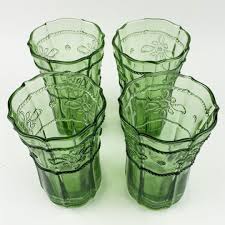
Waste category: glass